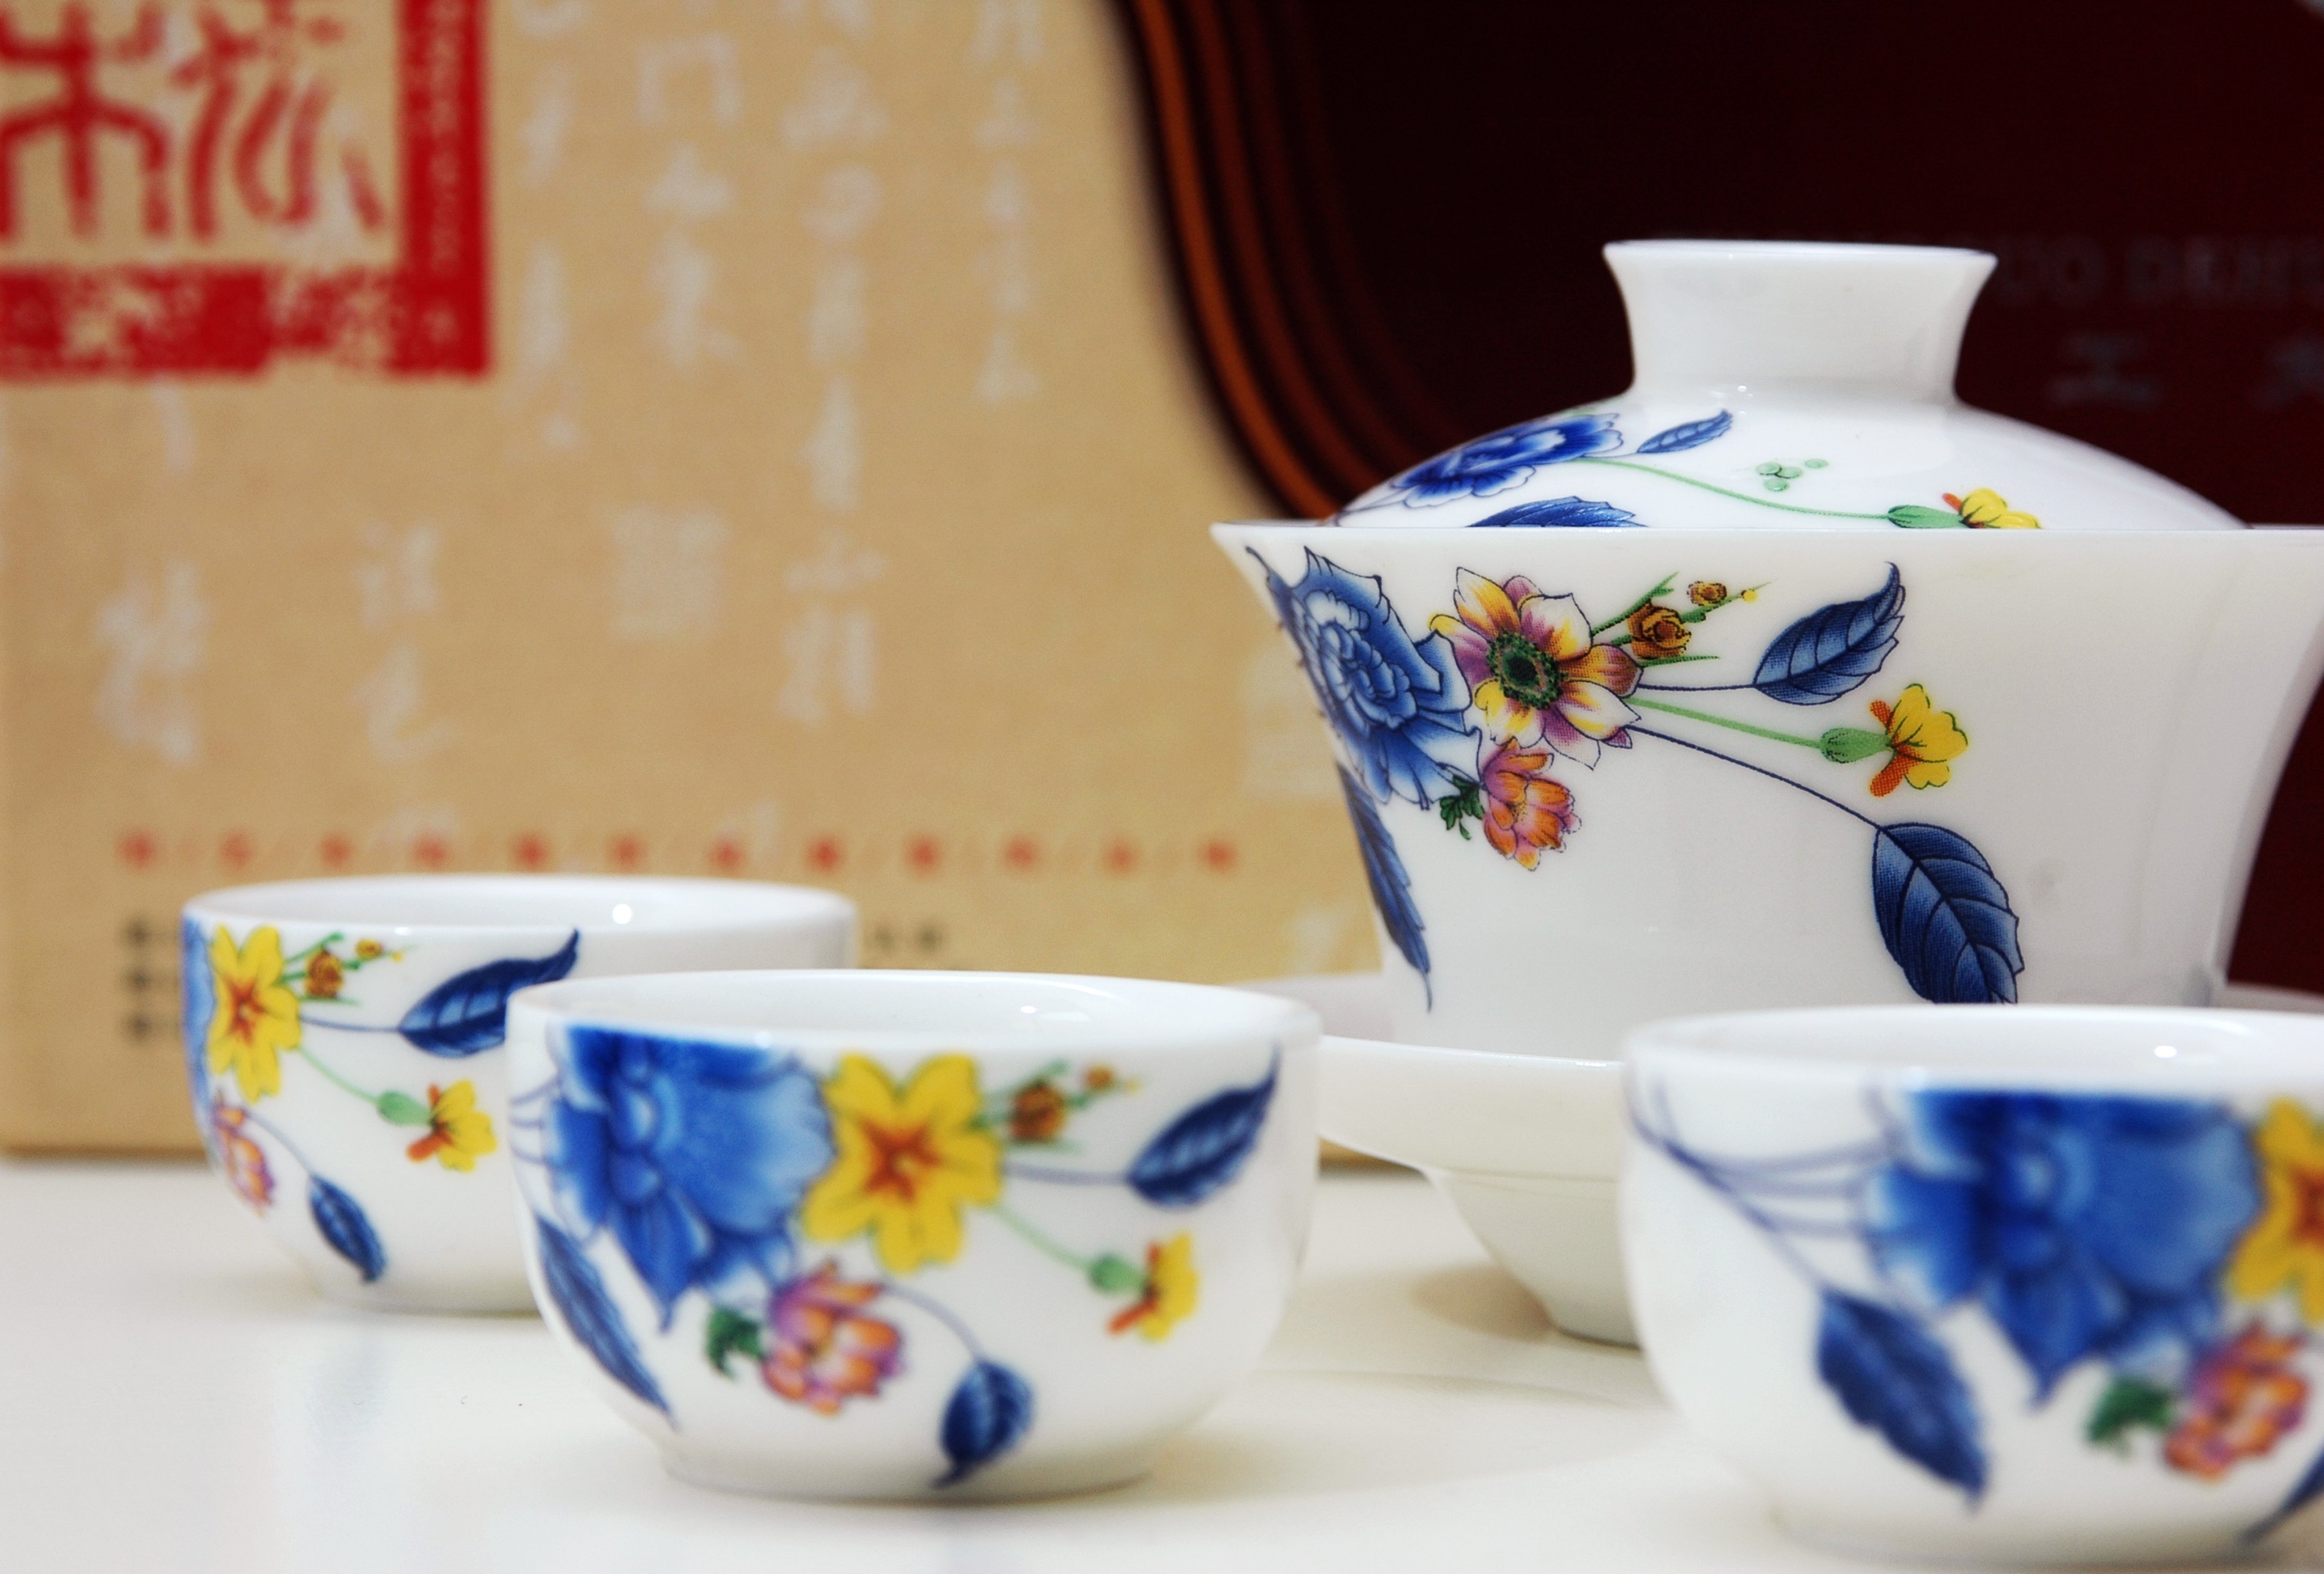
cup, saucer, ceramic, blue, material, tea set, porcelain, nanjing, blue and white porcelain, practise using